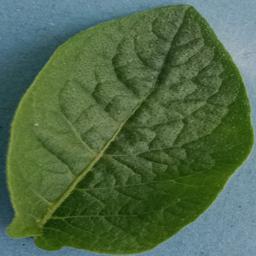
Label: Potato___Healthy